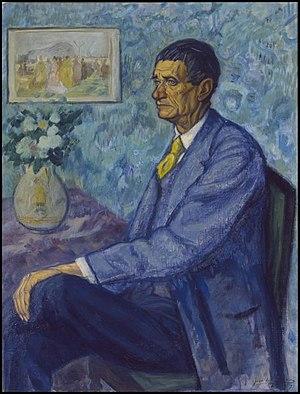
Juan de Echevarría, né à Bilbao le 14 avril 1875 et mort à Madrid le 8 juillet 1931 est un peintre basque.